Coconut crab

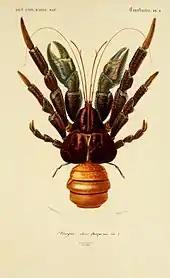
Print of a coconut crab from the "" of 1849

"B. latro" is both the largest living terrestrial arthropod and the largest living terrestrial invertebrate. Reports of its size vary, but most sources give a body length up to , a weight up to , and a leg span more than , with males generally being larger than females. The carapace may reach a length of , and a width up to .